Uravugal Sangamam

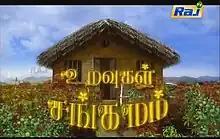

Uravugal Sangamam is a soap opera that aired on Raj TV. The show premiered on 14 October 2013 and aired Monday through Saturday at 9:30pm and the show was shifted to 8:30pm time Slot. The show starring by Yuvarani, Vadivukkarasi, Shyam Ganesh, Durga, Pooja, Devikiruba, Nagalakshmi, S.Kavitha, Dev, Abser, Ajay Rathnam and Pandu. The story revolved around the families, especially, the three families, which were considered as main in the serial.